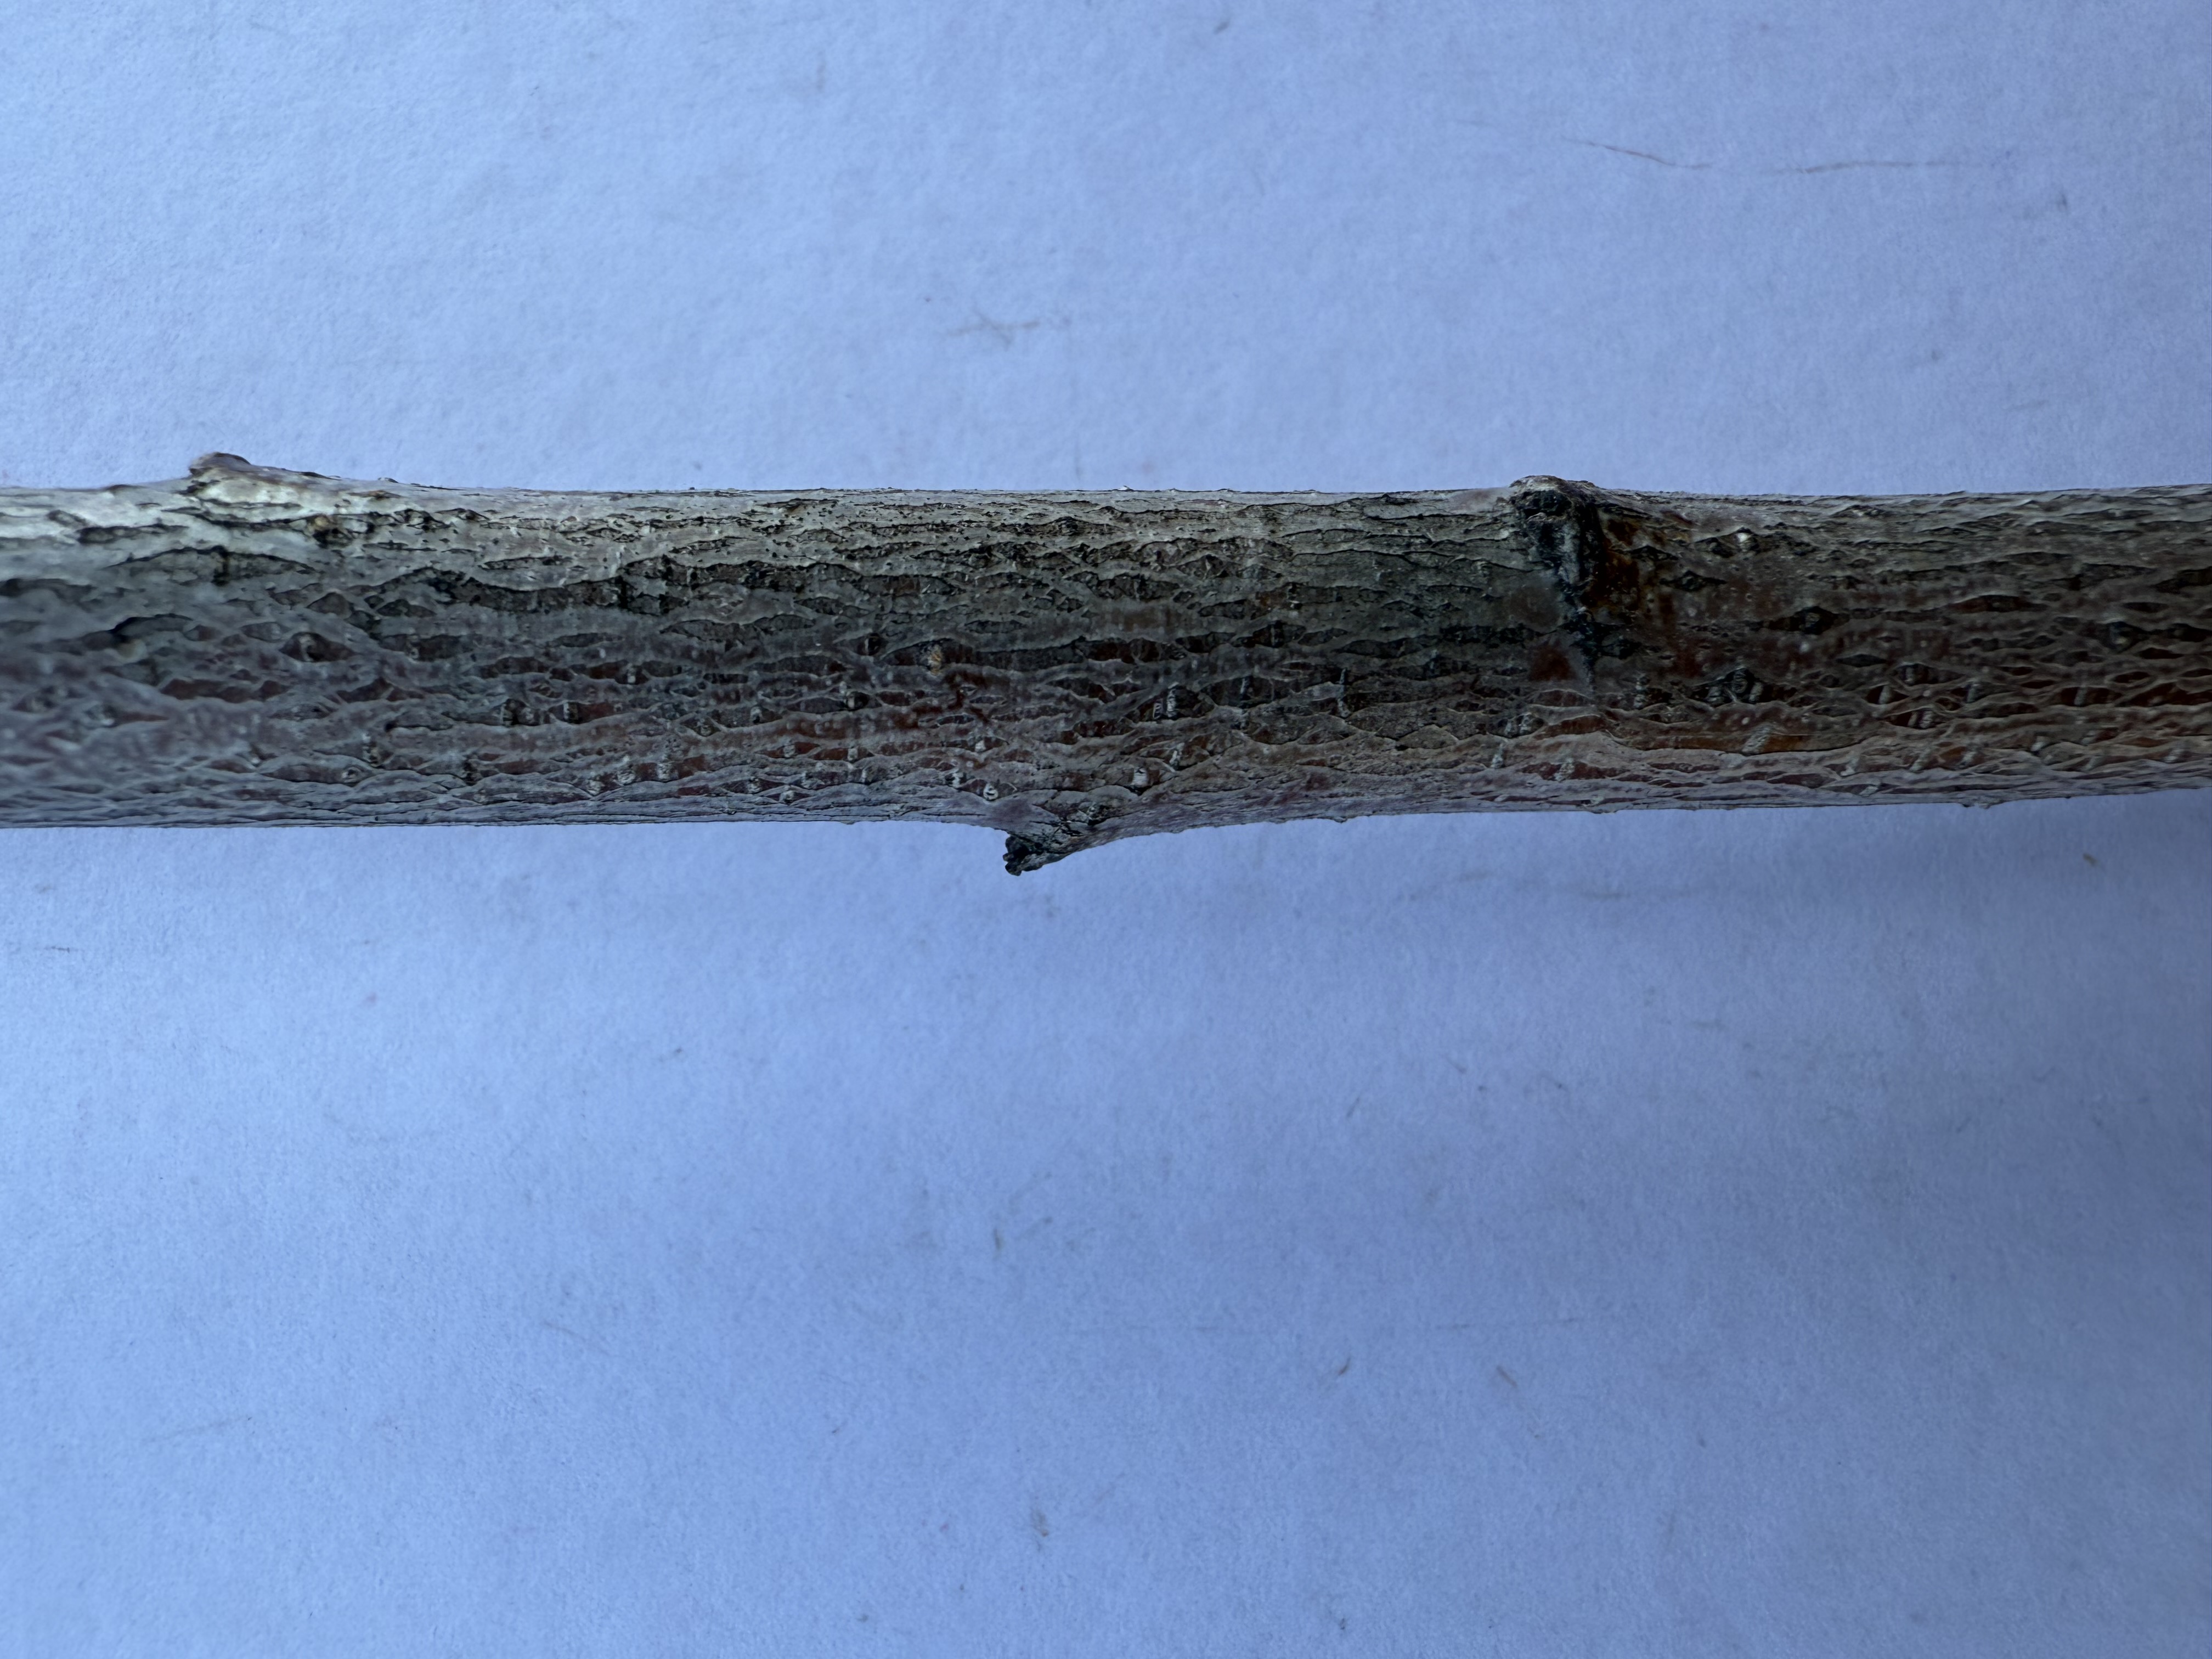
Variety: Red Nectarine